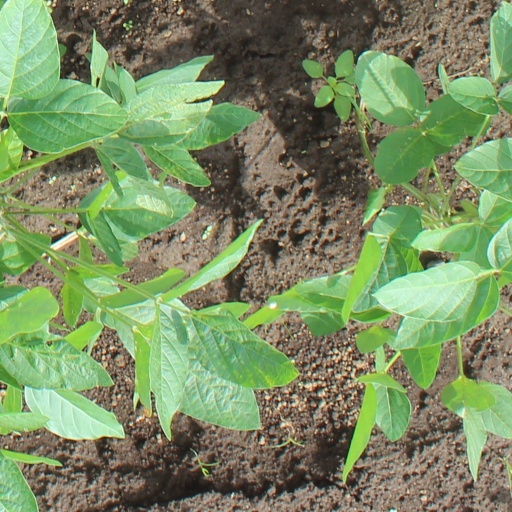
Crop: soybean